Harald Sæther

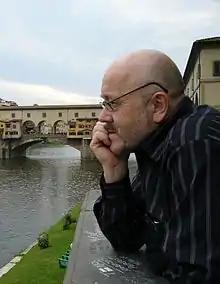
Harald Sæther in Florence (2005)

Harald Sæther (born 9 May 1946) is a Norwegian composer with a diploma (MA) from Grieg Academy (2008) . He is member of the Norwegian Society of Composers and New Music Composers Group (NMK) where he was chairman from 2009 to 2011.